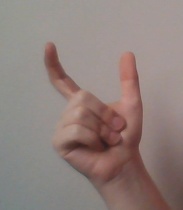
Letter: nun